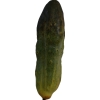
Label: cucumber